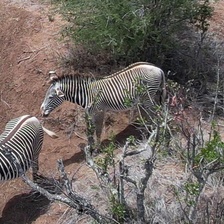
Pose orientation: left